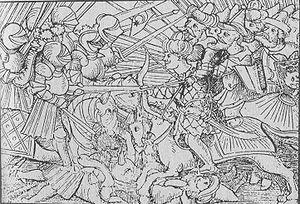
Soliman Iᵉʳ est probablement né le 6 novembre 1494 à Trébizonde dans l'actuelle Turquie et mort le 6 septembre 1566 à Szigetvár dans l'actuelle Hongrie. Fils de Sélim Iᵉʳ Yavuz, il fut le dixième sultan de la dynastie ottomane de 1520 à sa mort en 1566. On le nomme Soliman le Magnifique en Occident et le Législateur en Orient en raison de sa reconstruction complète du système juridique ottoman.